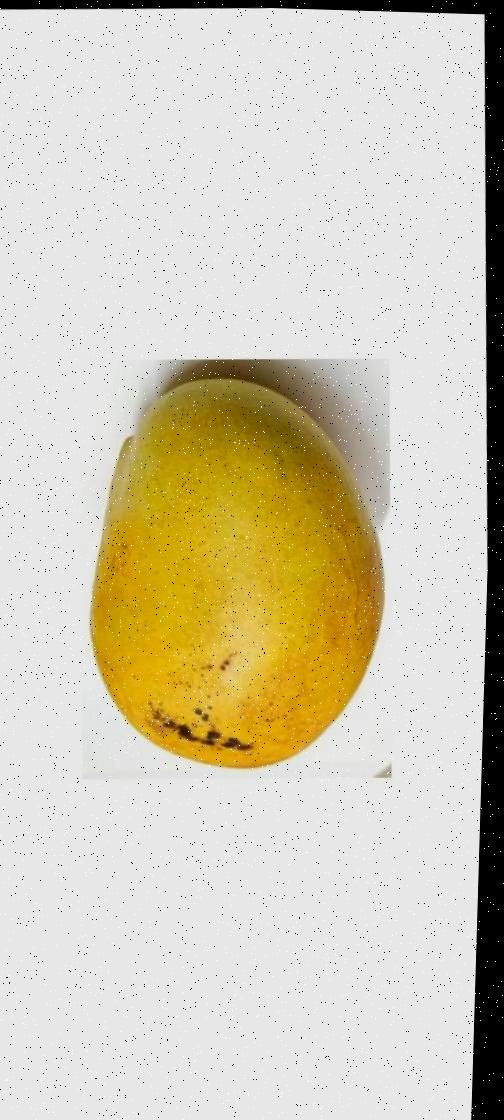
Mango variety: Bari-11